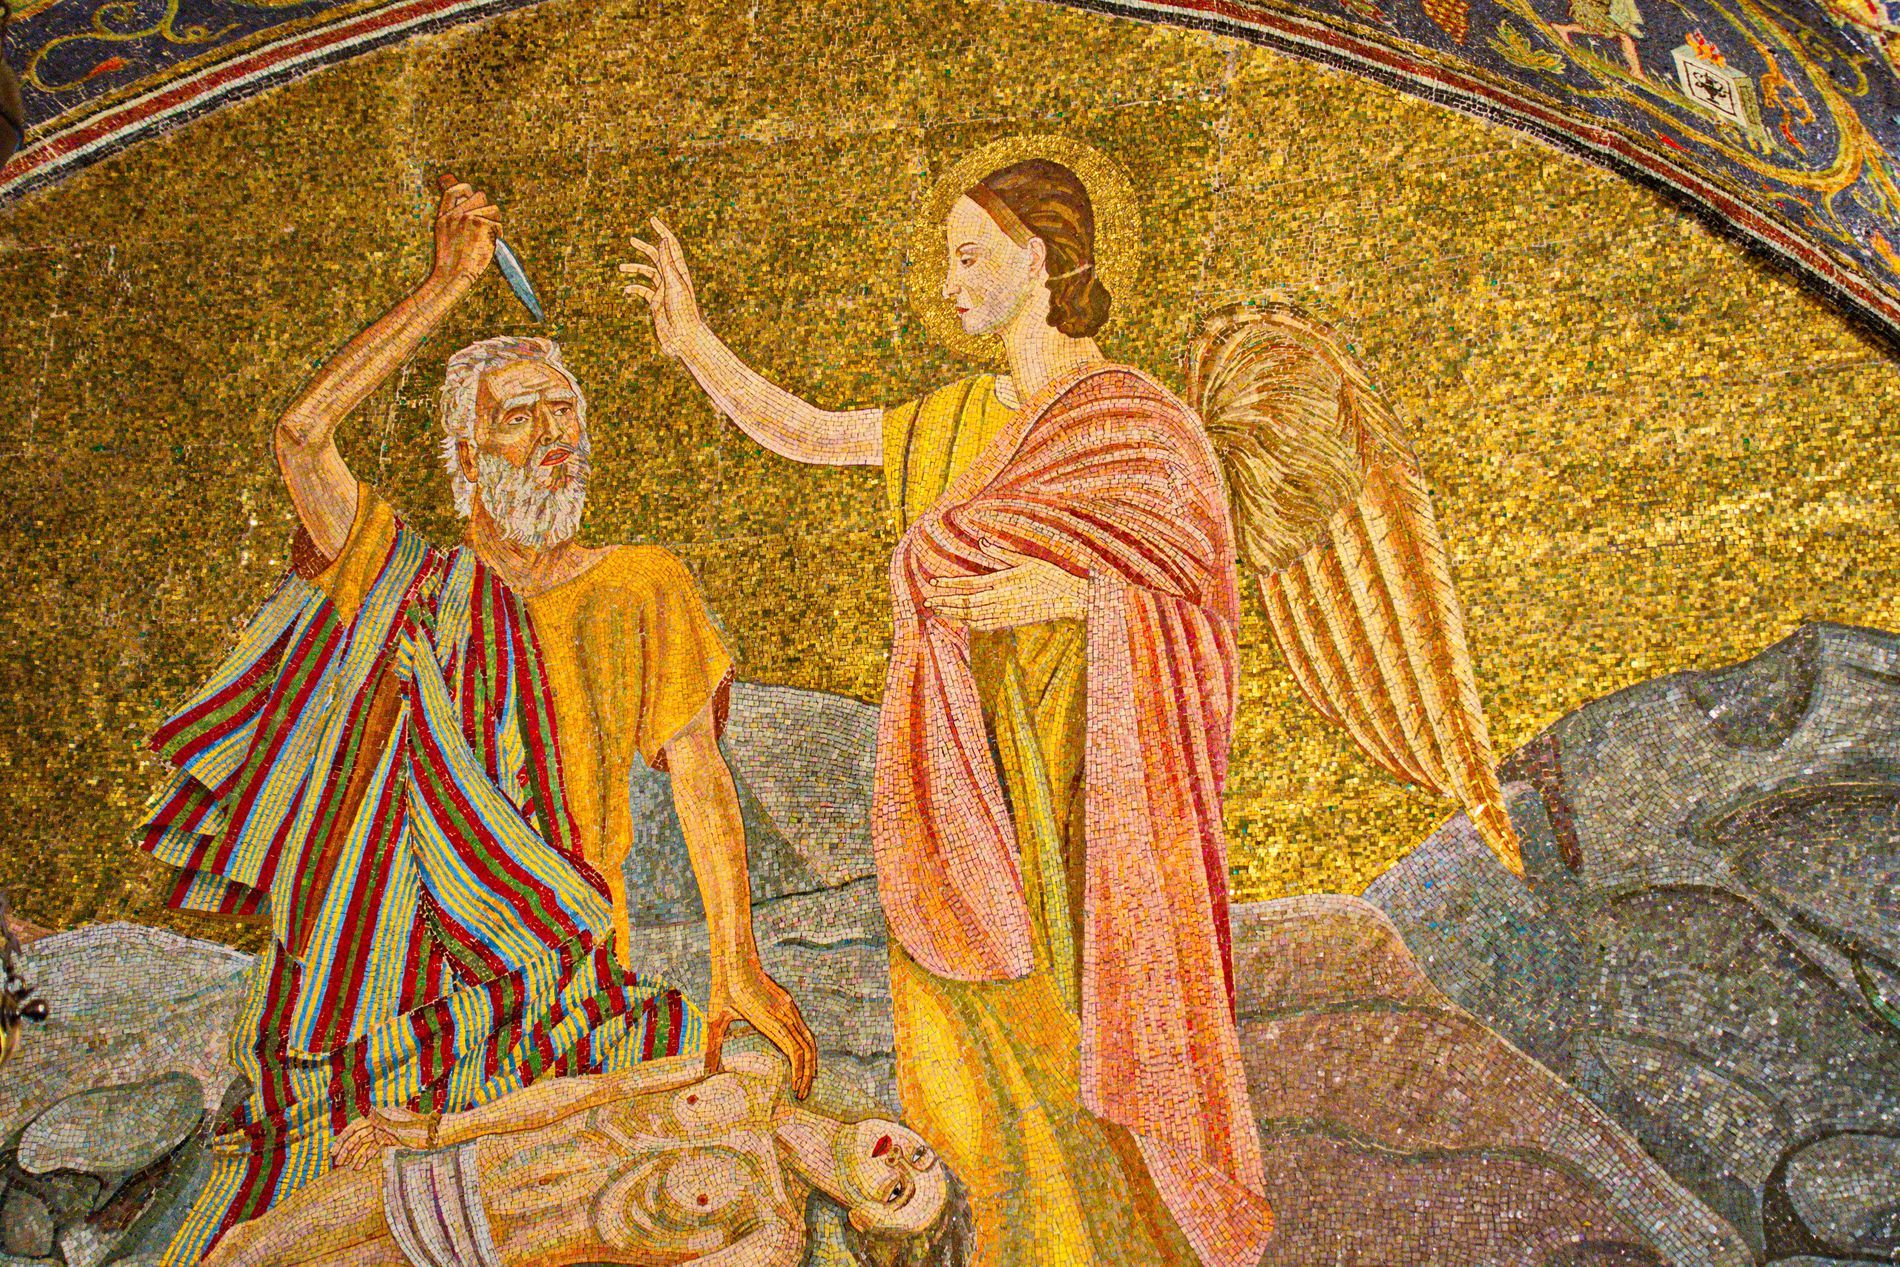
Mosaic Artwork of Abraham and Isaac
A mosaic art depicting an elderly man sacrificing a young boy, While an angel with wings intervene at the last moment, Possibly abraham and isaac.
A close-up shot in soft, warm lighting of a mosaic art depicting Abraham's story, sacrificing his son while an angel intervenes, With the gold color in the background while he is holding a knife, Giving off a sense of drama to the shot. The artwork captures faith, obedience, and divine intervention, creating a powerful and reverent atmosphere.
Labels: Tile, Art, Mosaic, Adult, Bride, Female, Person, Wedding, Woman, Face, Head, Painting, Accessories, Ornament, Tapestry, Altar, Architecture, Building, Church, Prayer, Drawing
Camera: NIKON CORPORATION NIKON D500
Aperture: F4.8
Exposure: 1/40 sec
ISO: 2500
Focal length: 50.0 mm